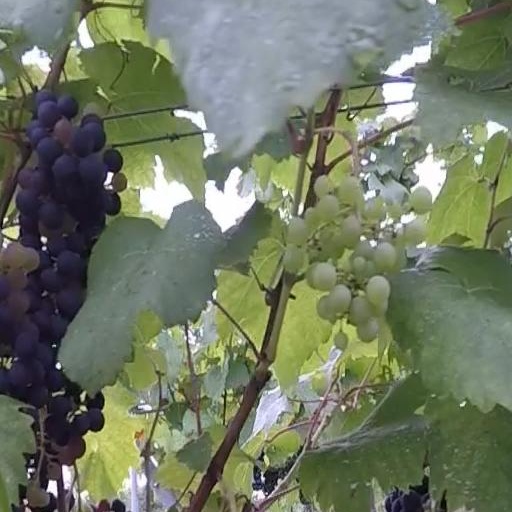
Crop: grape